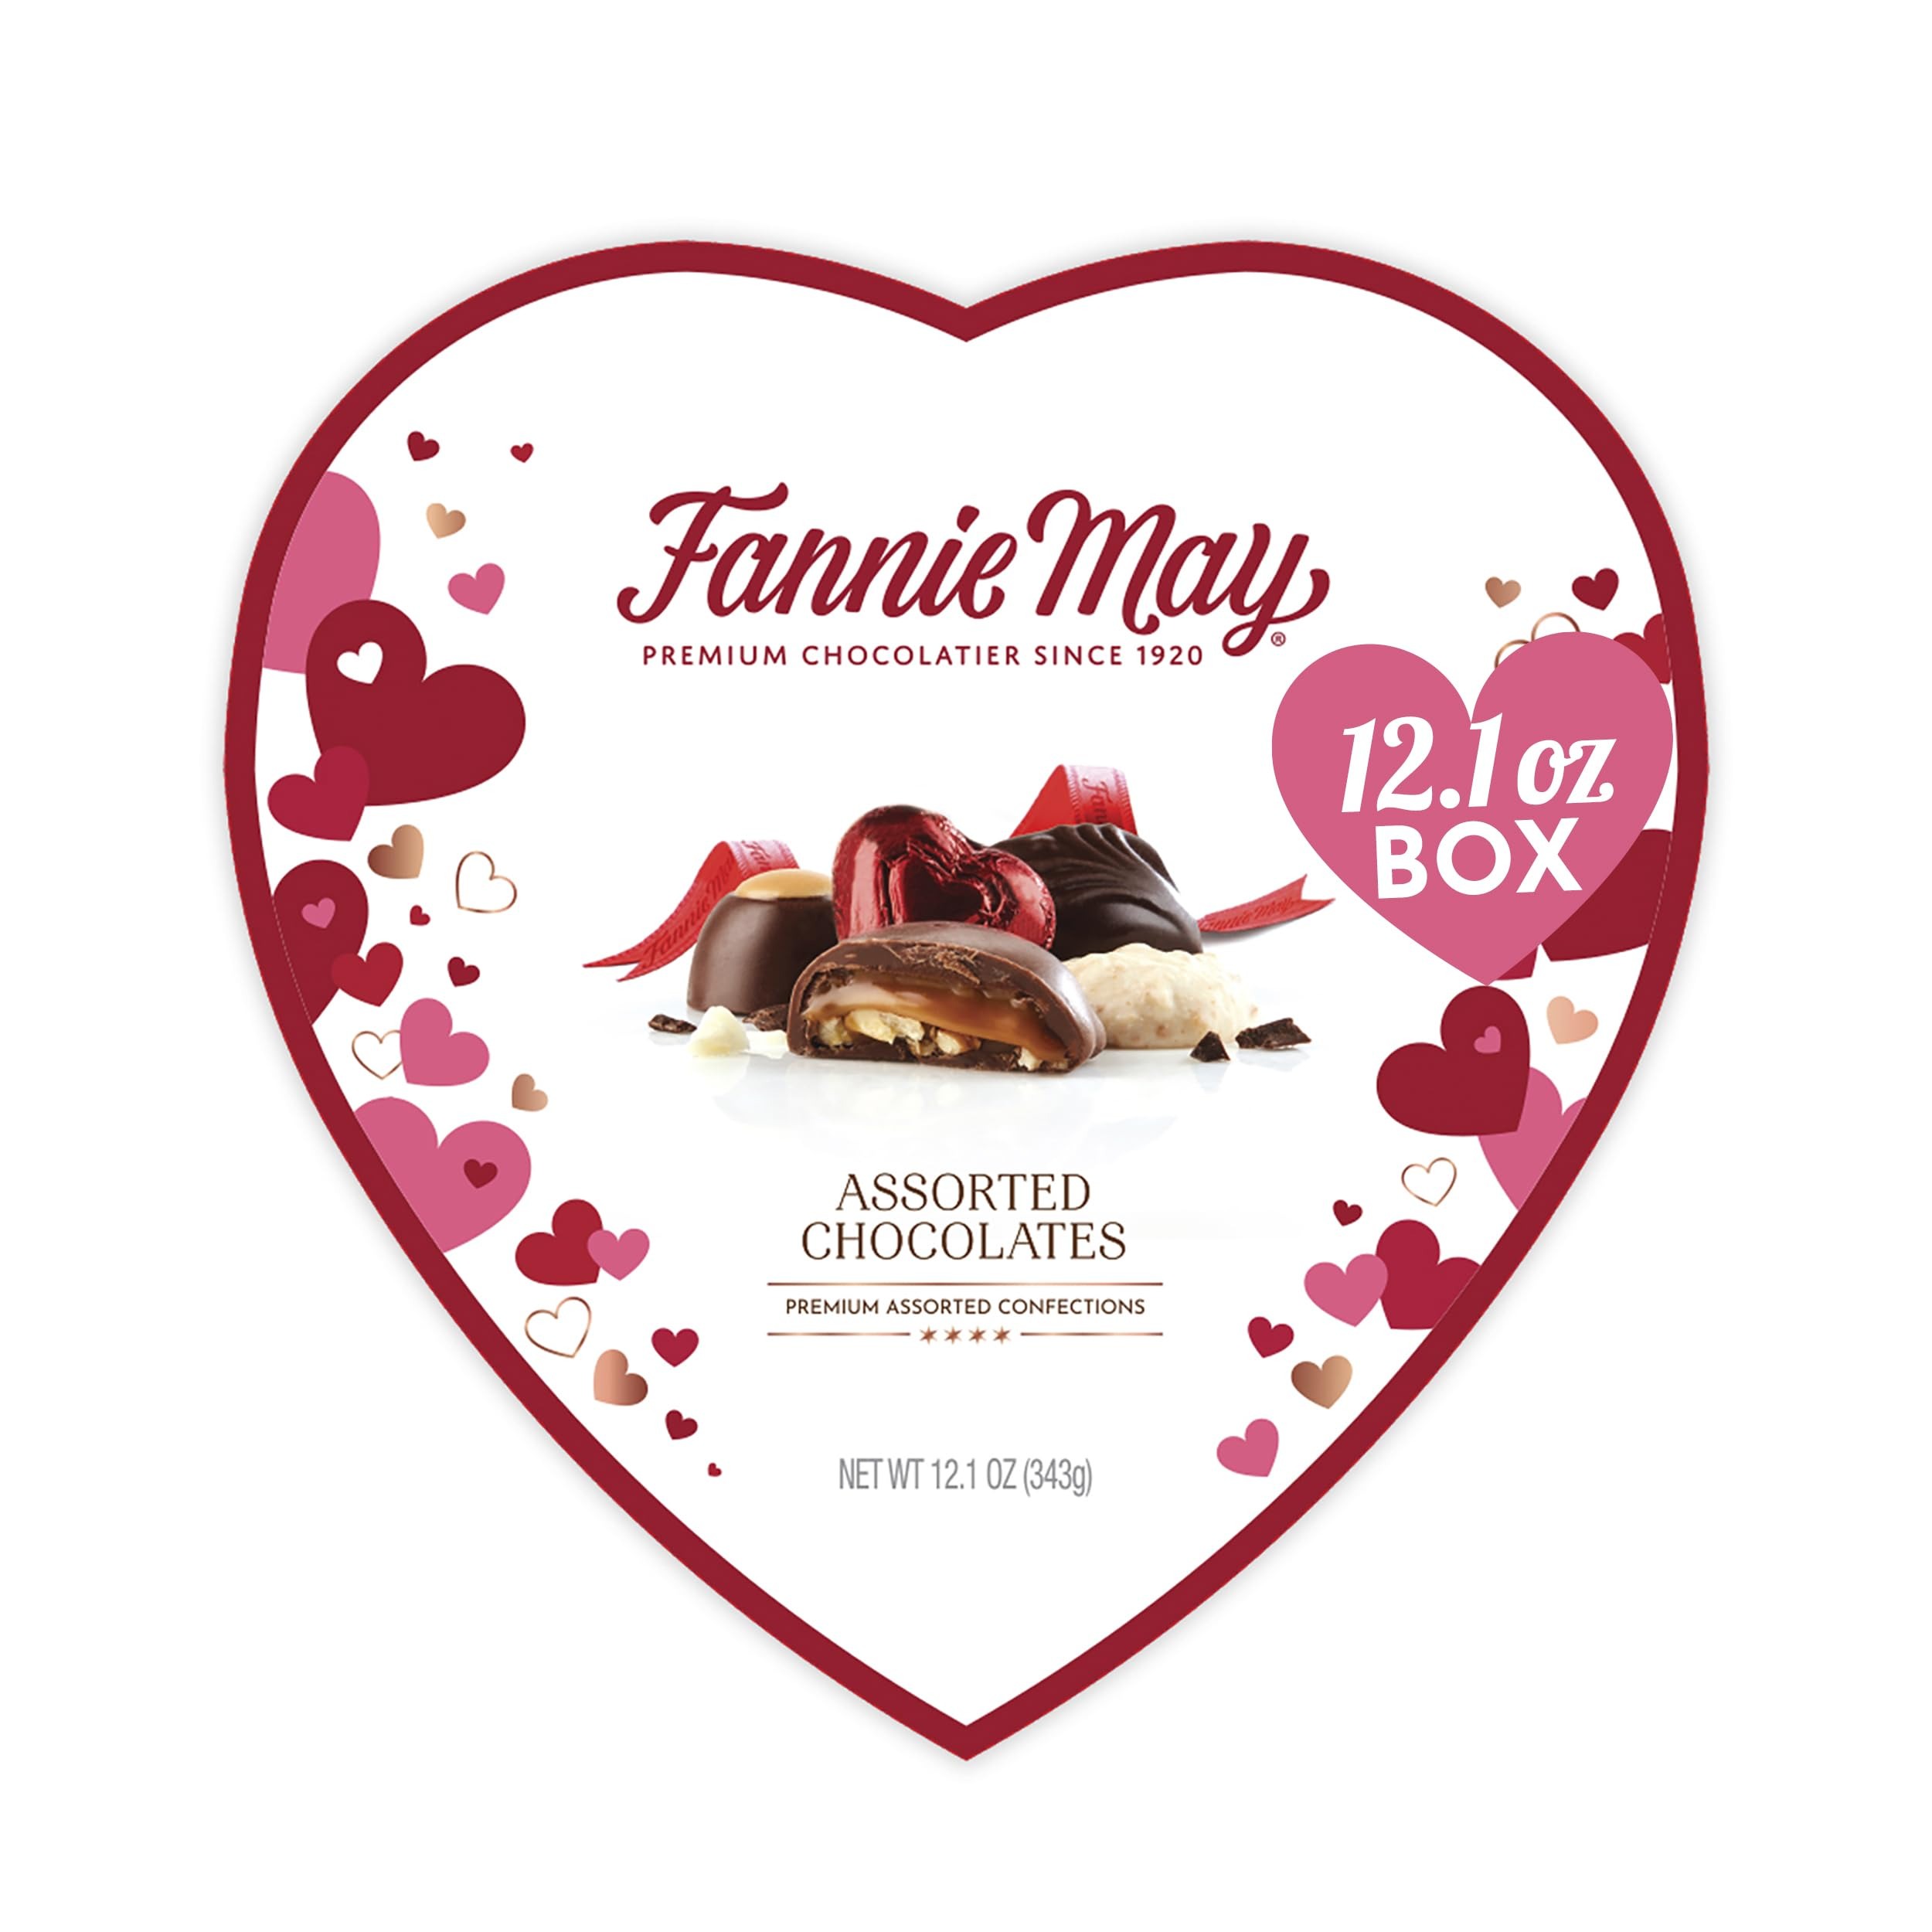
Item Name: Fannie May Assorted Chocolate Valentine's Candy, Heart Gift Box, 12.1 Oz
Bullet Point 1: Celebrate someone special with this 12.1-ounce assorted chocolate gift box of Assorted Chocolates from Fannie May, a delightful gourmet chocolate treat that makes the perfect romantic gift
Bullet Point 2: Fannie May’s Assorted Chocolates features our most decadent assorted chocolate recipes: Milk Chocolate Pixies, Peanut Butter Buckeyes, Solid Milk Chocolate Hearts, White Confection Pretzel Clusters, Dark Chocolate Brownie Batter Truffles and more
Bullet Point 3: Crafted with love, passion and the very best ingredients​, Assorted Chocolates are kosher certified
Bullet Point 4: Show them you care with an irresistible Valentine's Day gift for him or her, or treat your friends with a delightfully indulgent Galentine's gift
Bullet Point 5: A great American chocolatier, Fannie May began in Chicago over 100 years ago and, to this day, continues to craft premium confections with passion and dedication to quality so your family can enjoy them for years to come
Value: 12.1
Unit: Ounce

Price: 32.94